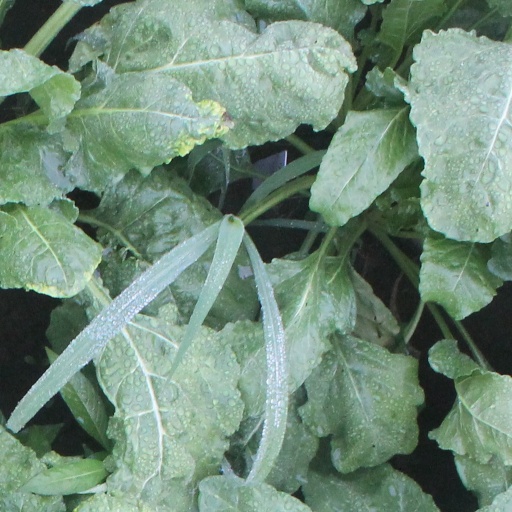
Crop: sugar beet